Kenya

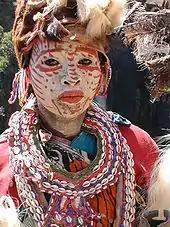
A Bantu Kikuyu woman in traditional attire

Kenya has proven oil deposits in Turkana County. President Mwai Kibaki announced on 26 March 2012 that Tullow Oil, an Anglo-Irish oil exploration firm, had struck oil, but its commercial viability and subsequent production would take about three years to confirm.